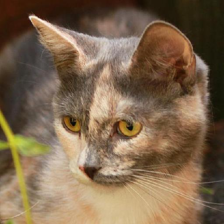
Label: animals